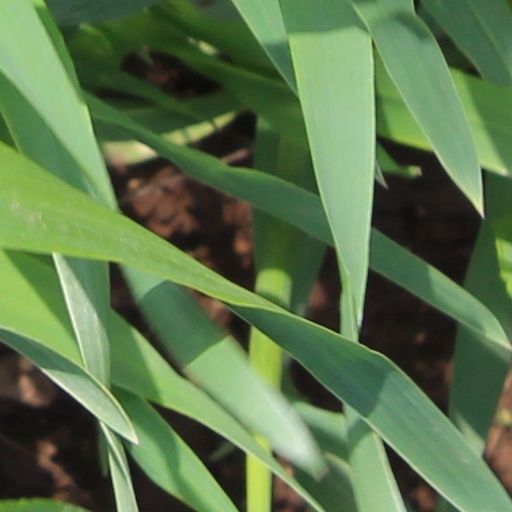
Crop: wheat